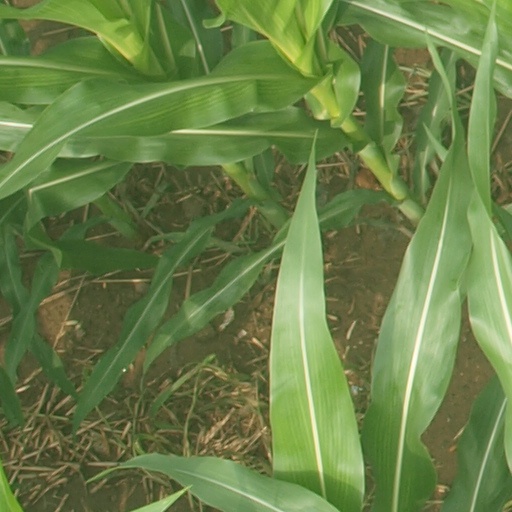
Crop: maize; corn